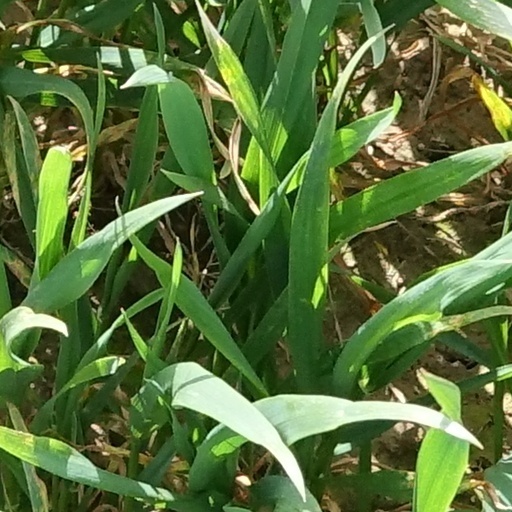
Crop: wheat